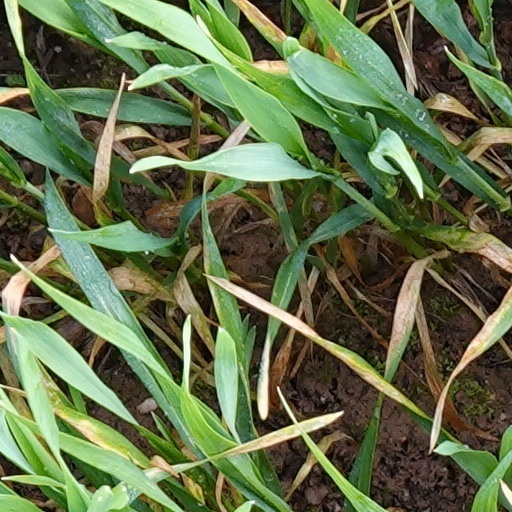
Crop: wheat